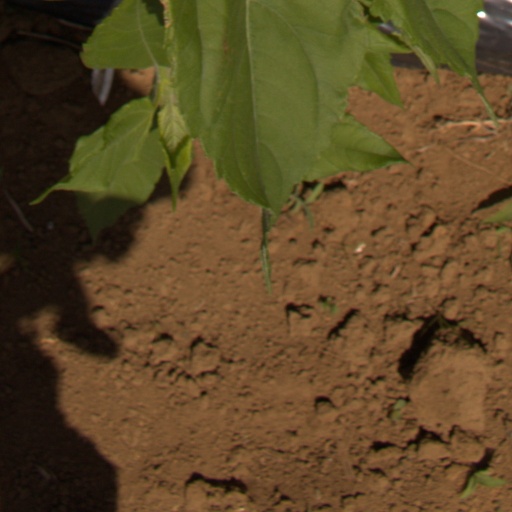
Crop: Jerusalem artichoke